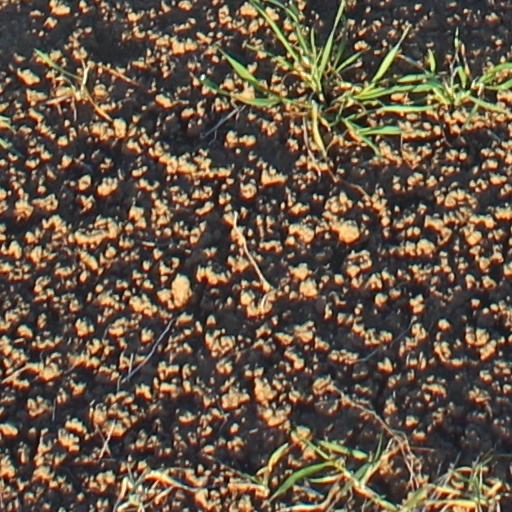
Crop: wheat